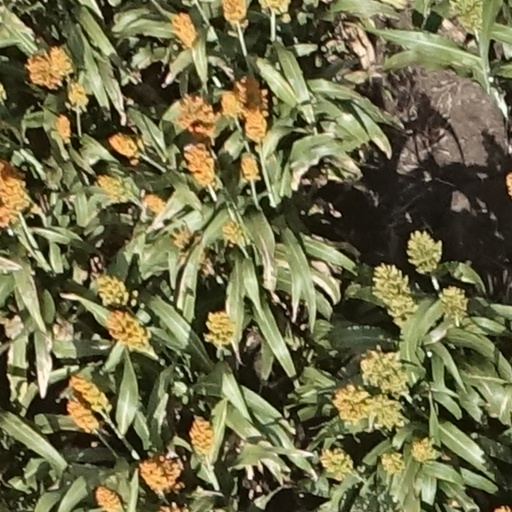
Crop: sorghum